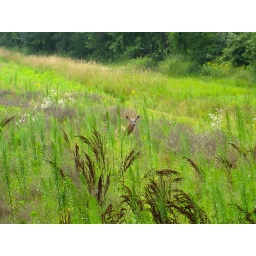
mama deer in the field across the street